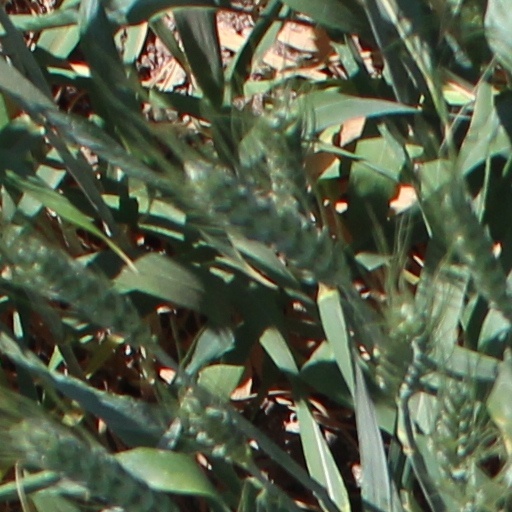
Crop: wheat